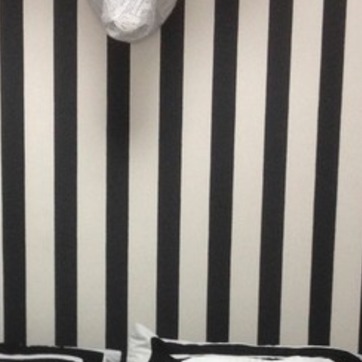
Material: wallpaper